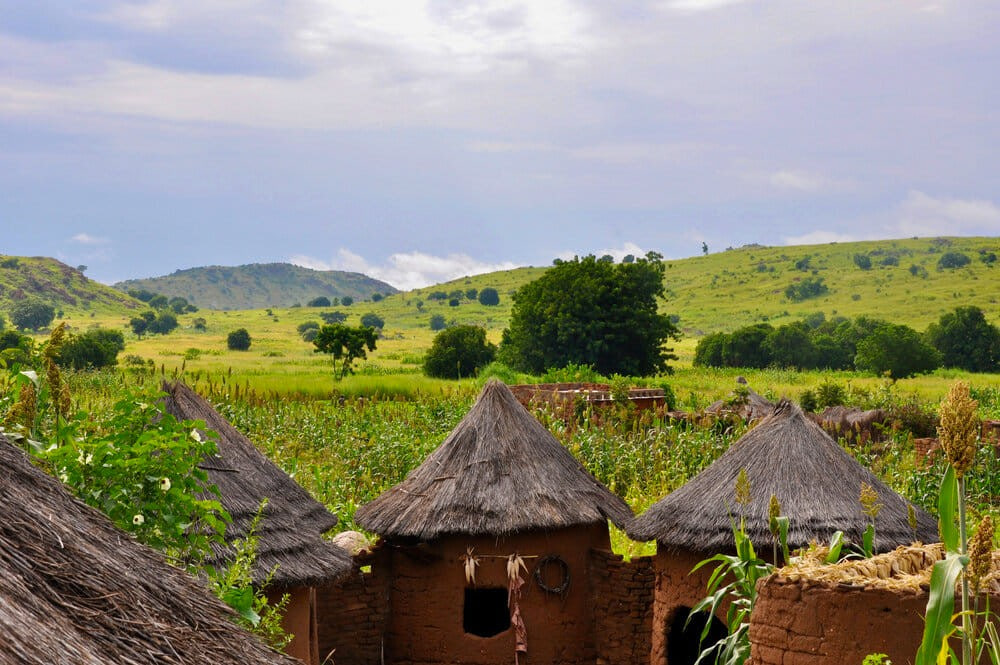
الوصف بالفصحى: أكواخ قشية  تتوسط المساحات الخضراء والأشجار والتلال
الوصف بالعامية السودانية: قطاطي قاعدة في نص الخدار والشجر والتلال
التصنيف: Urban & City Life